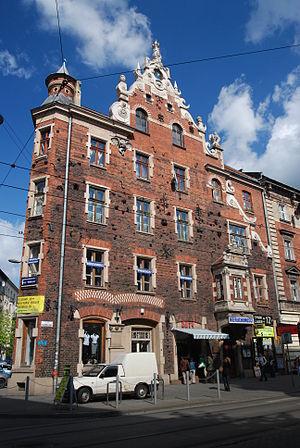
Teodor Talowski, né le 23 mars 1857 à Zasów, mort le 1ᵉʳ mai 1910 à Lemberg, est un architecte polonais, considéré comme l'un des plus importants architectes polonais de la charnière du XIXᵉ et XXᵉ siècles.